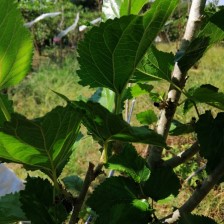
Variety: Buriram60